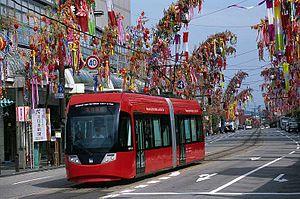
Le tramway de Takaoka est le réseau de tramways de la ville de Takaoka, au Japon. Il comporte deux lignes, totalisant 12,8 km de voiries.
Takaoka est une ville située dans la préfecture de Toyama, au Japon.